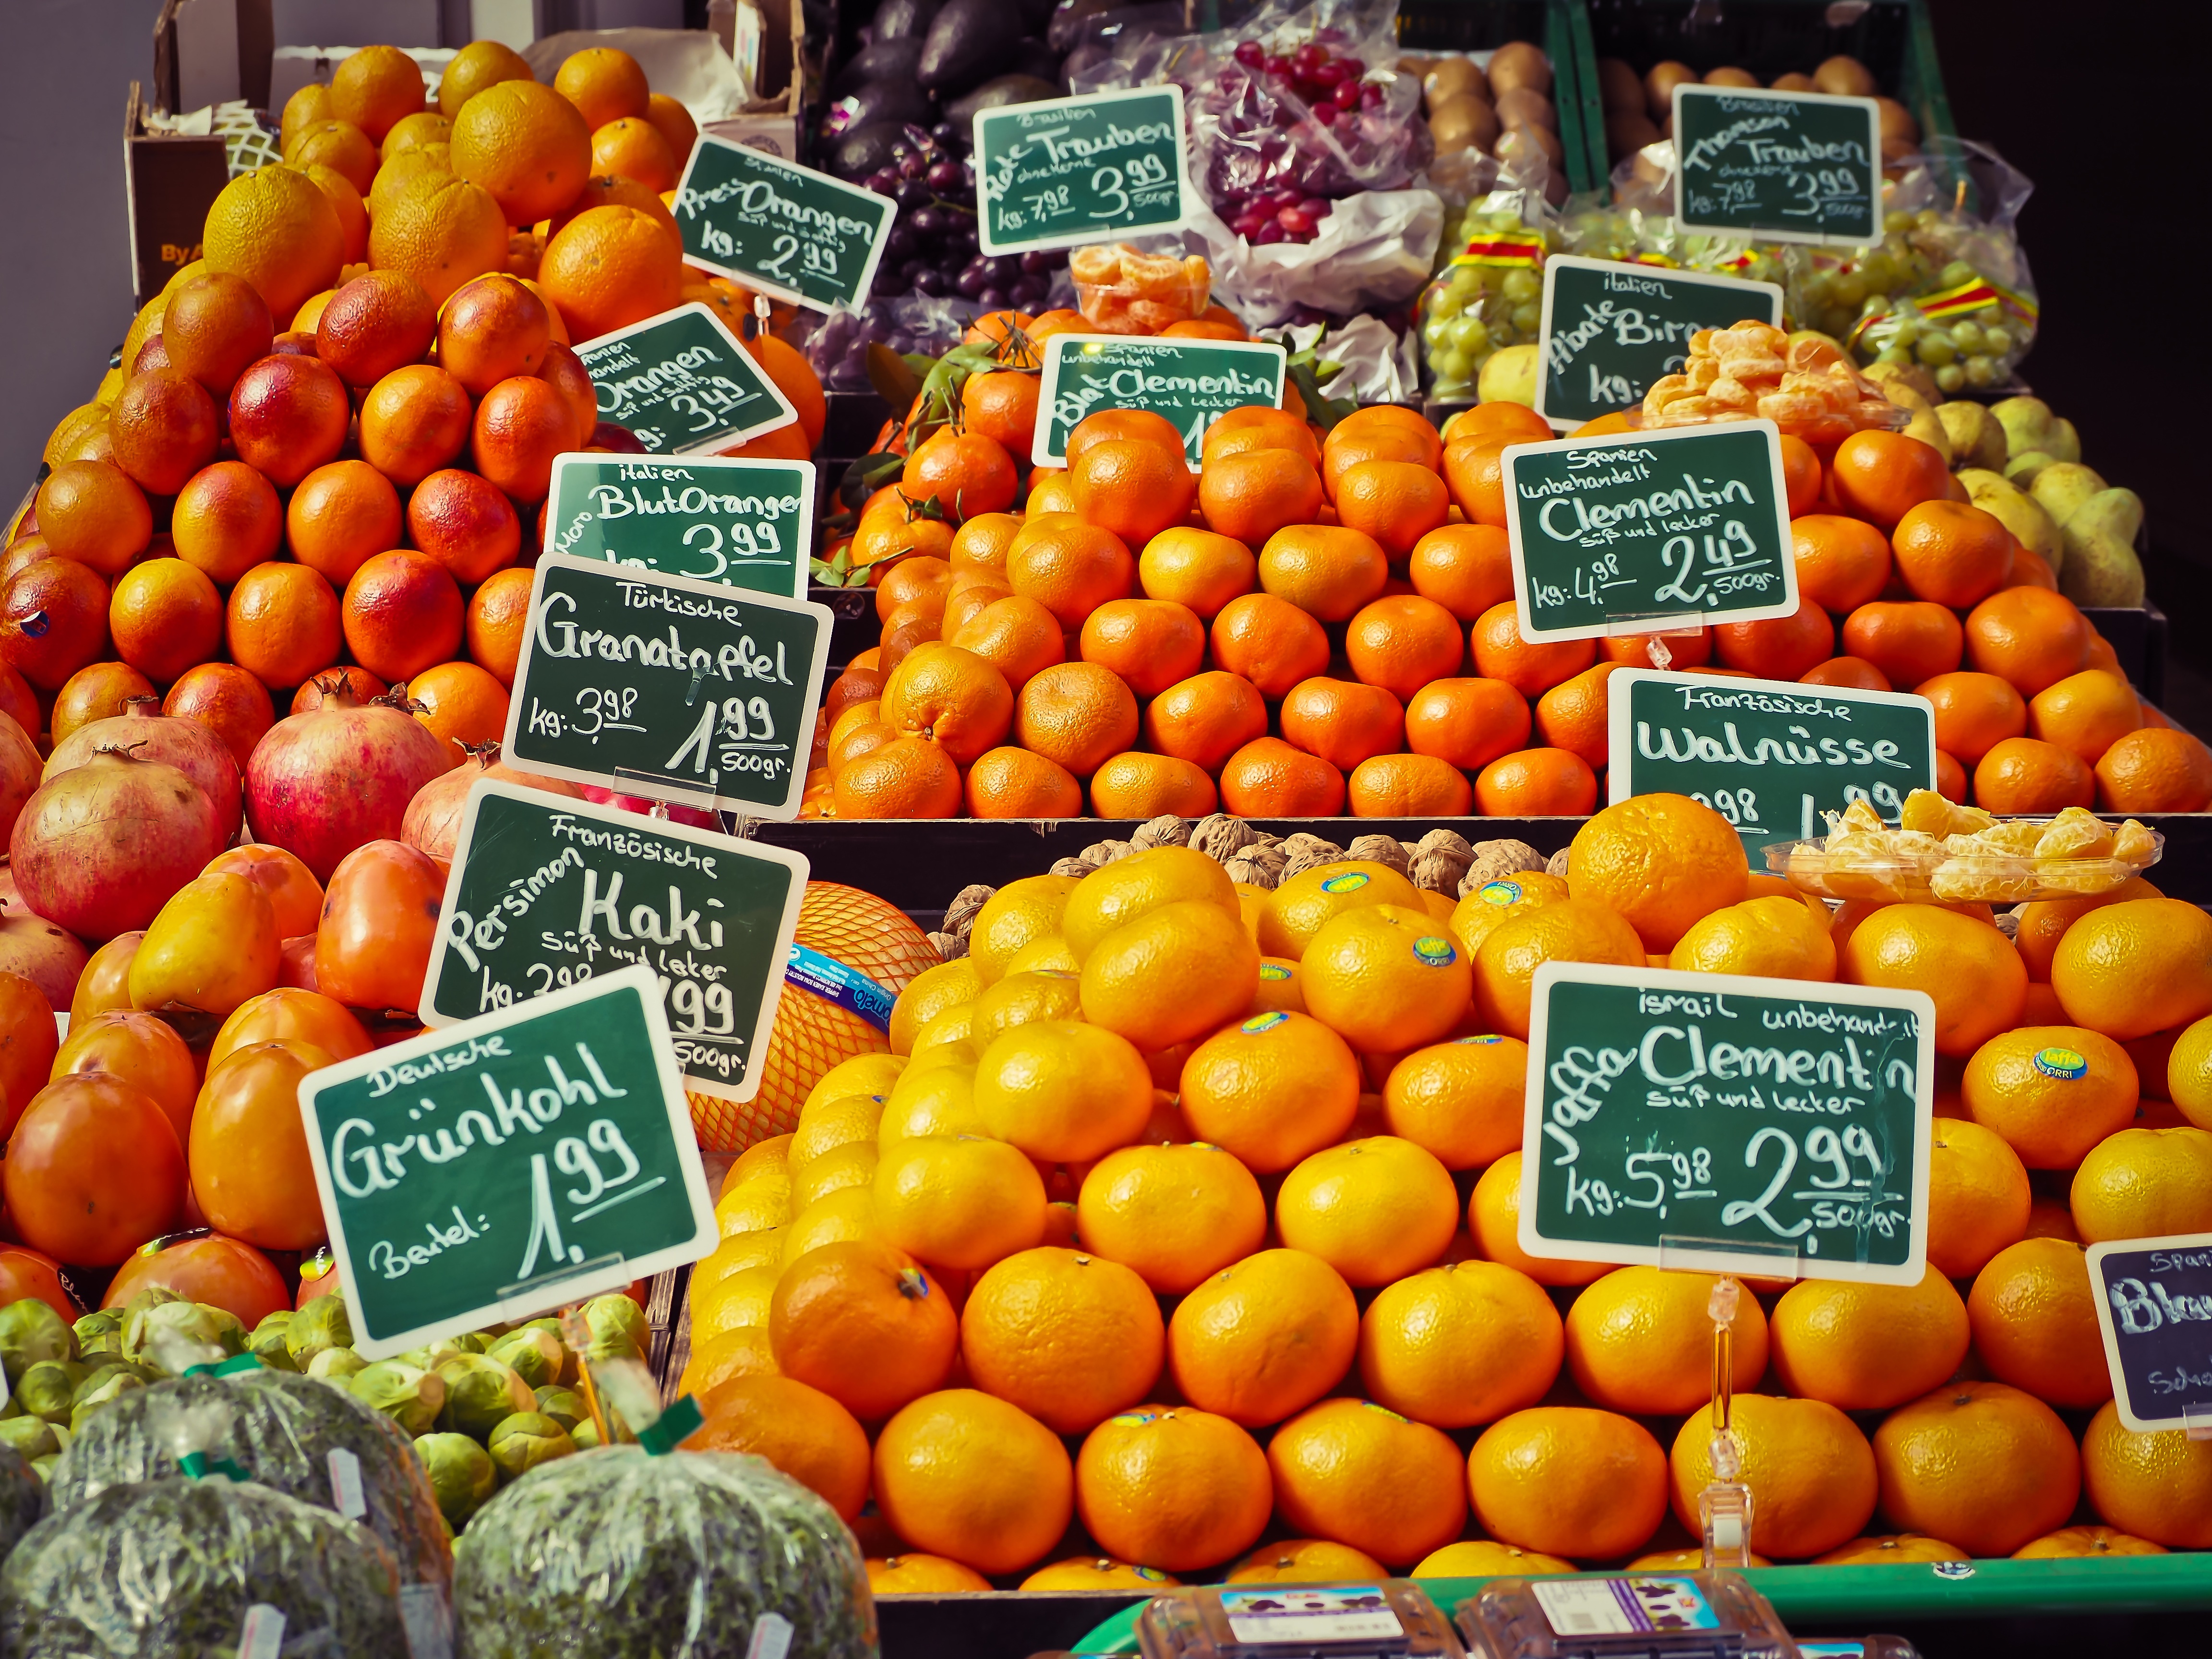
apple, plant, fruit, sweet, city, food, produce, vegetable, market, marketplace, healthy, delicious, public space, market stall, fruits, sale, vitamins, frisch, oranges, bless you, fruit stand, flowering plant, clementines, alimentary, human settlement, land plant, greengrocer